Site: brandenburg
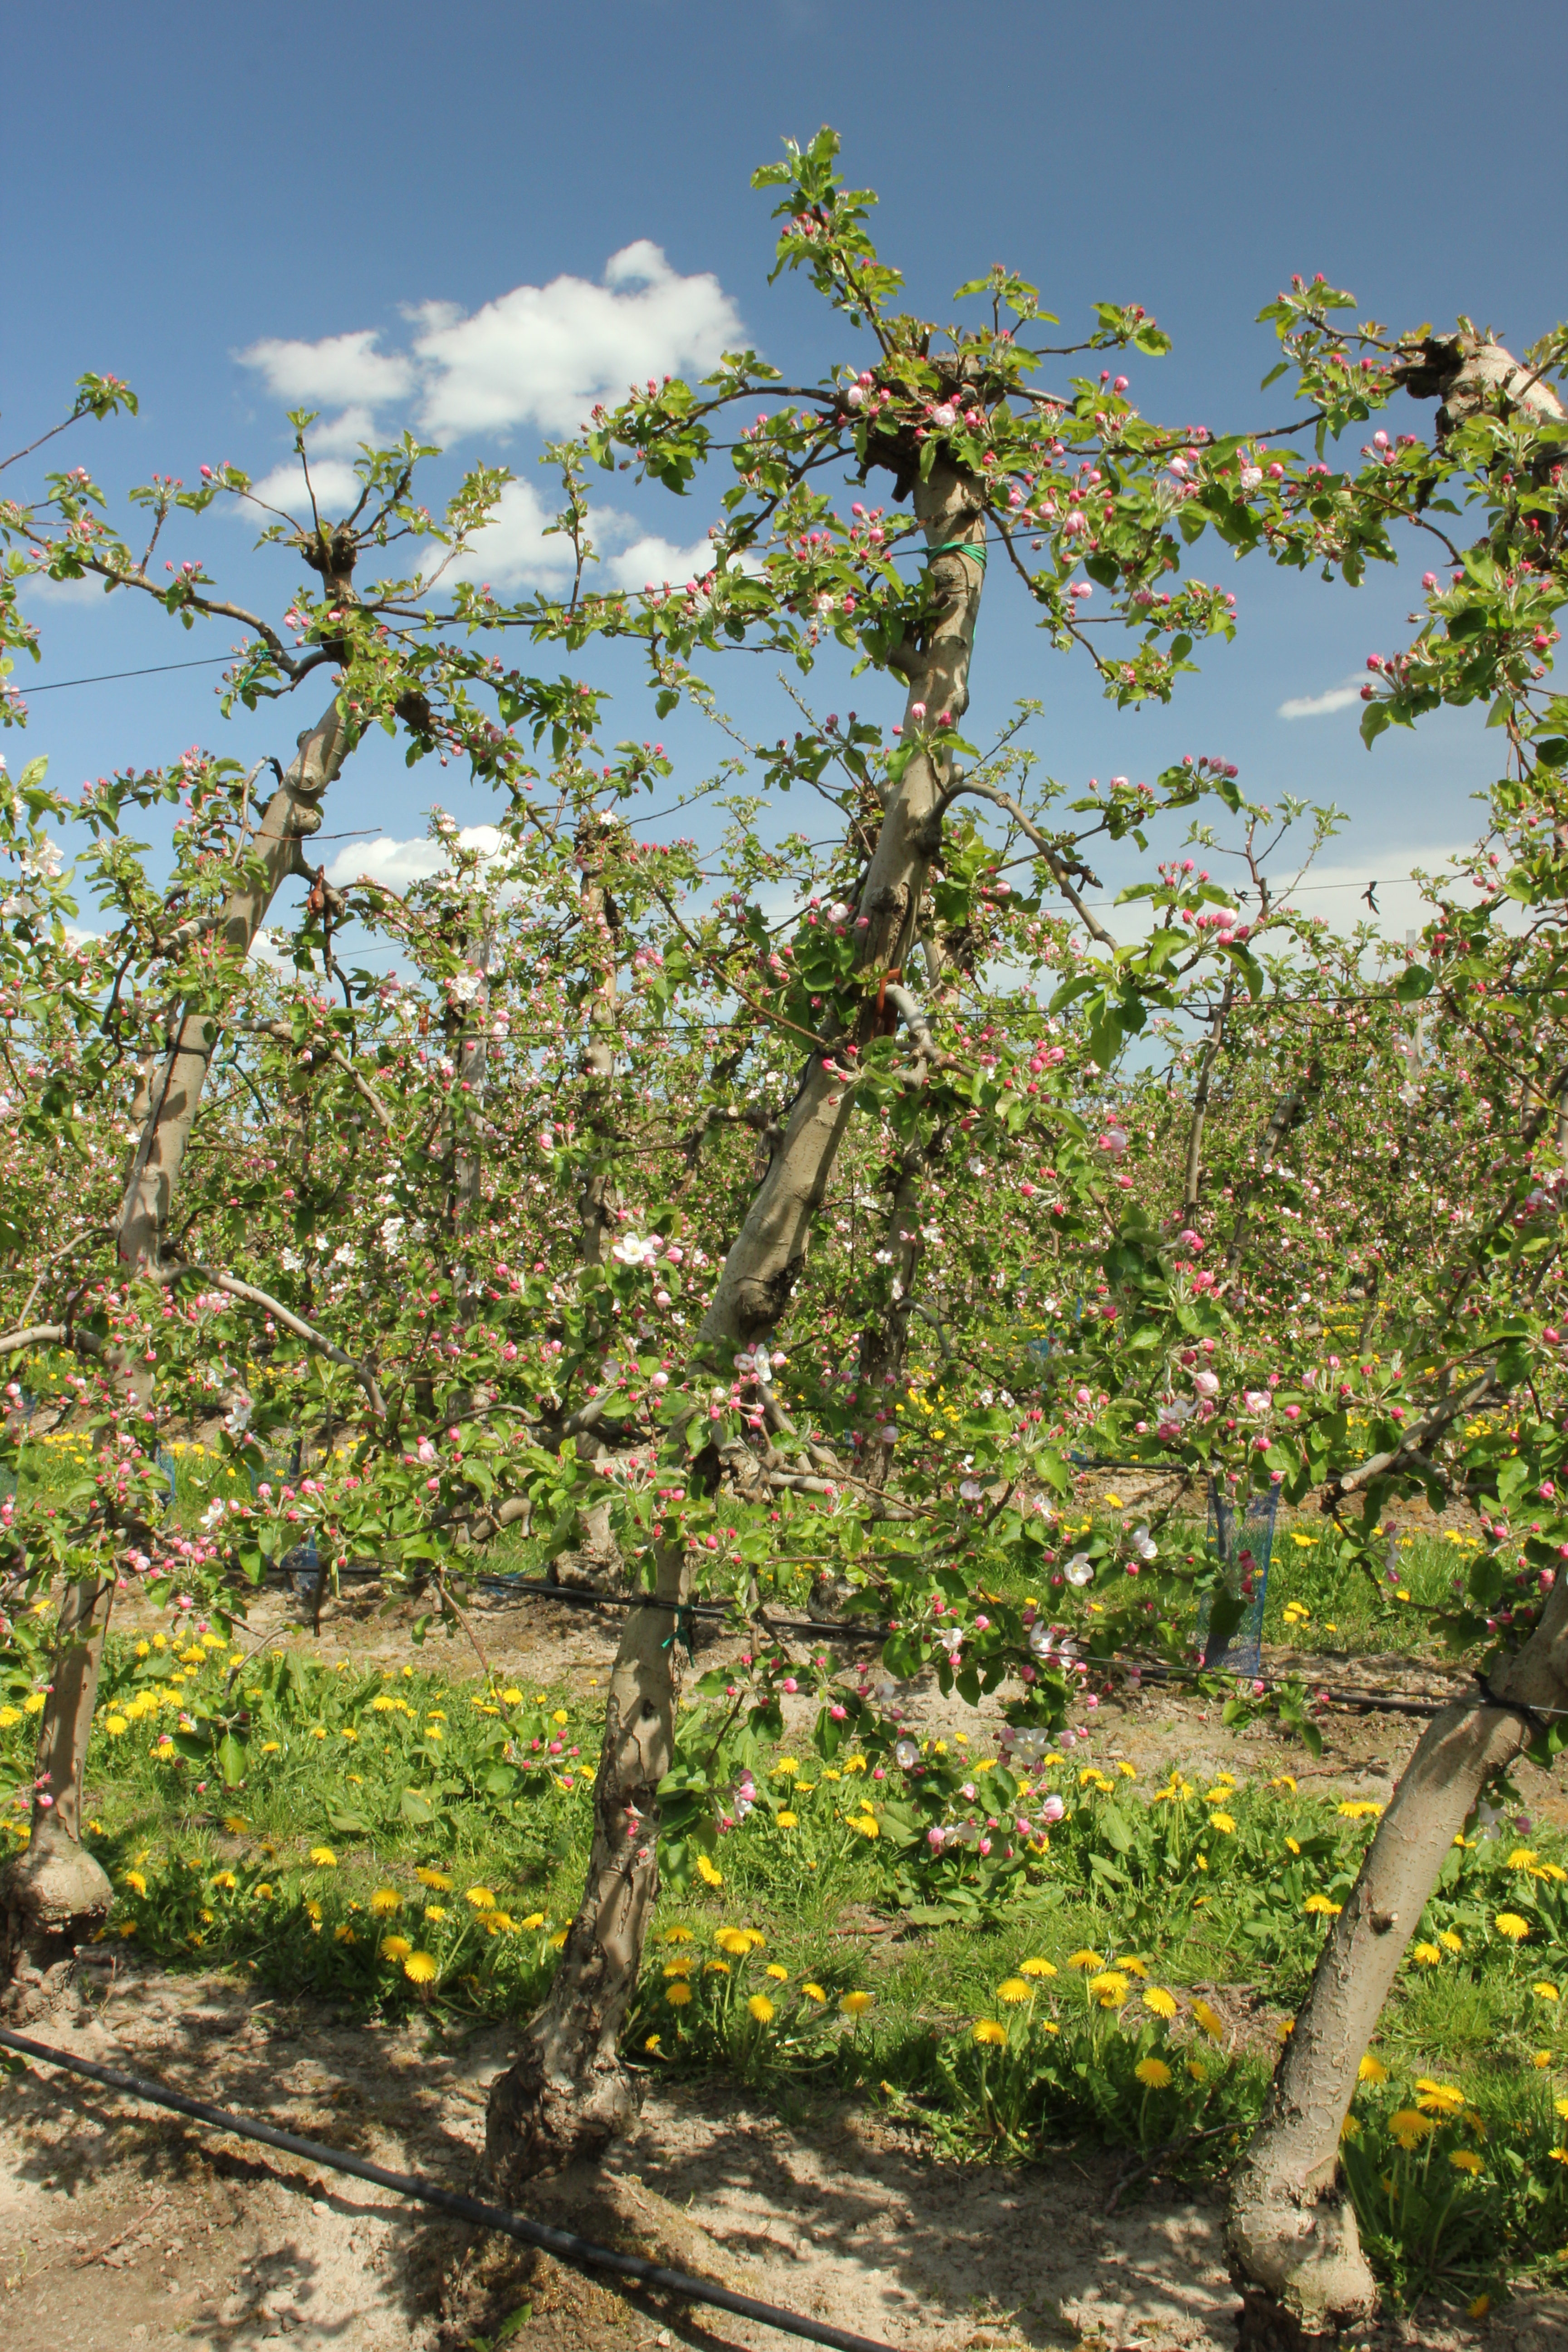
Growth stage (BBCH 57): Inflorescence emergence